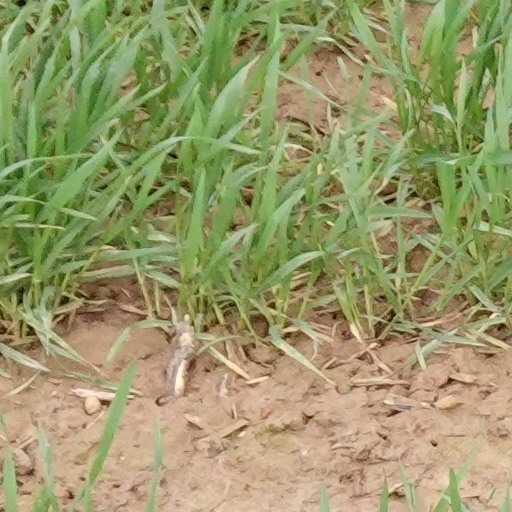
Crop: wheat